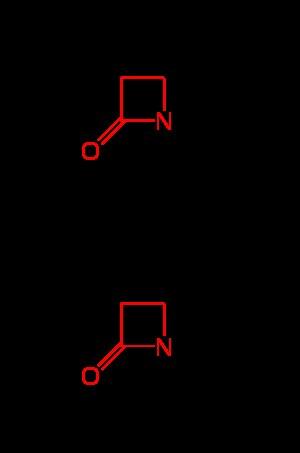
Les bêta-lactamines ou antibiotiques β-lactame sont une large classe d'antibiotiques qui comprennent les dérivés de la pénicilline, les céphalosporines, les monobactames, les carbapénèmes et les inhibiteurs de la β-lactamase, en bref, tout antibiotique qui contient un noyau β-lactame dans sa structure moléculaire.